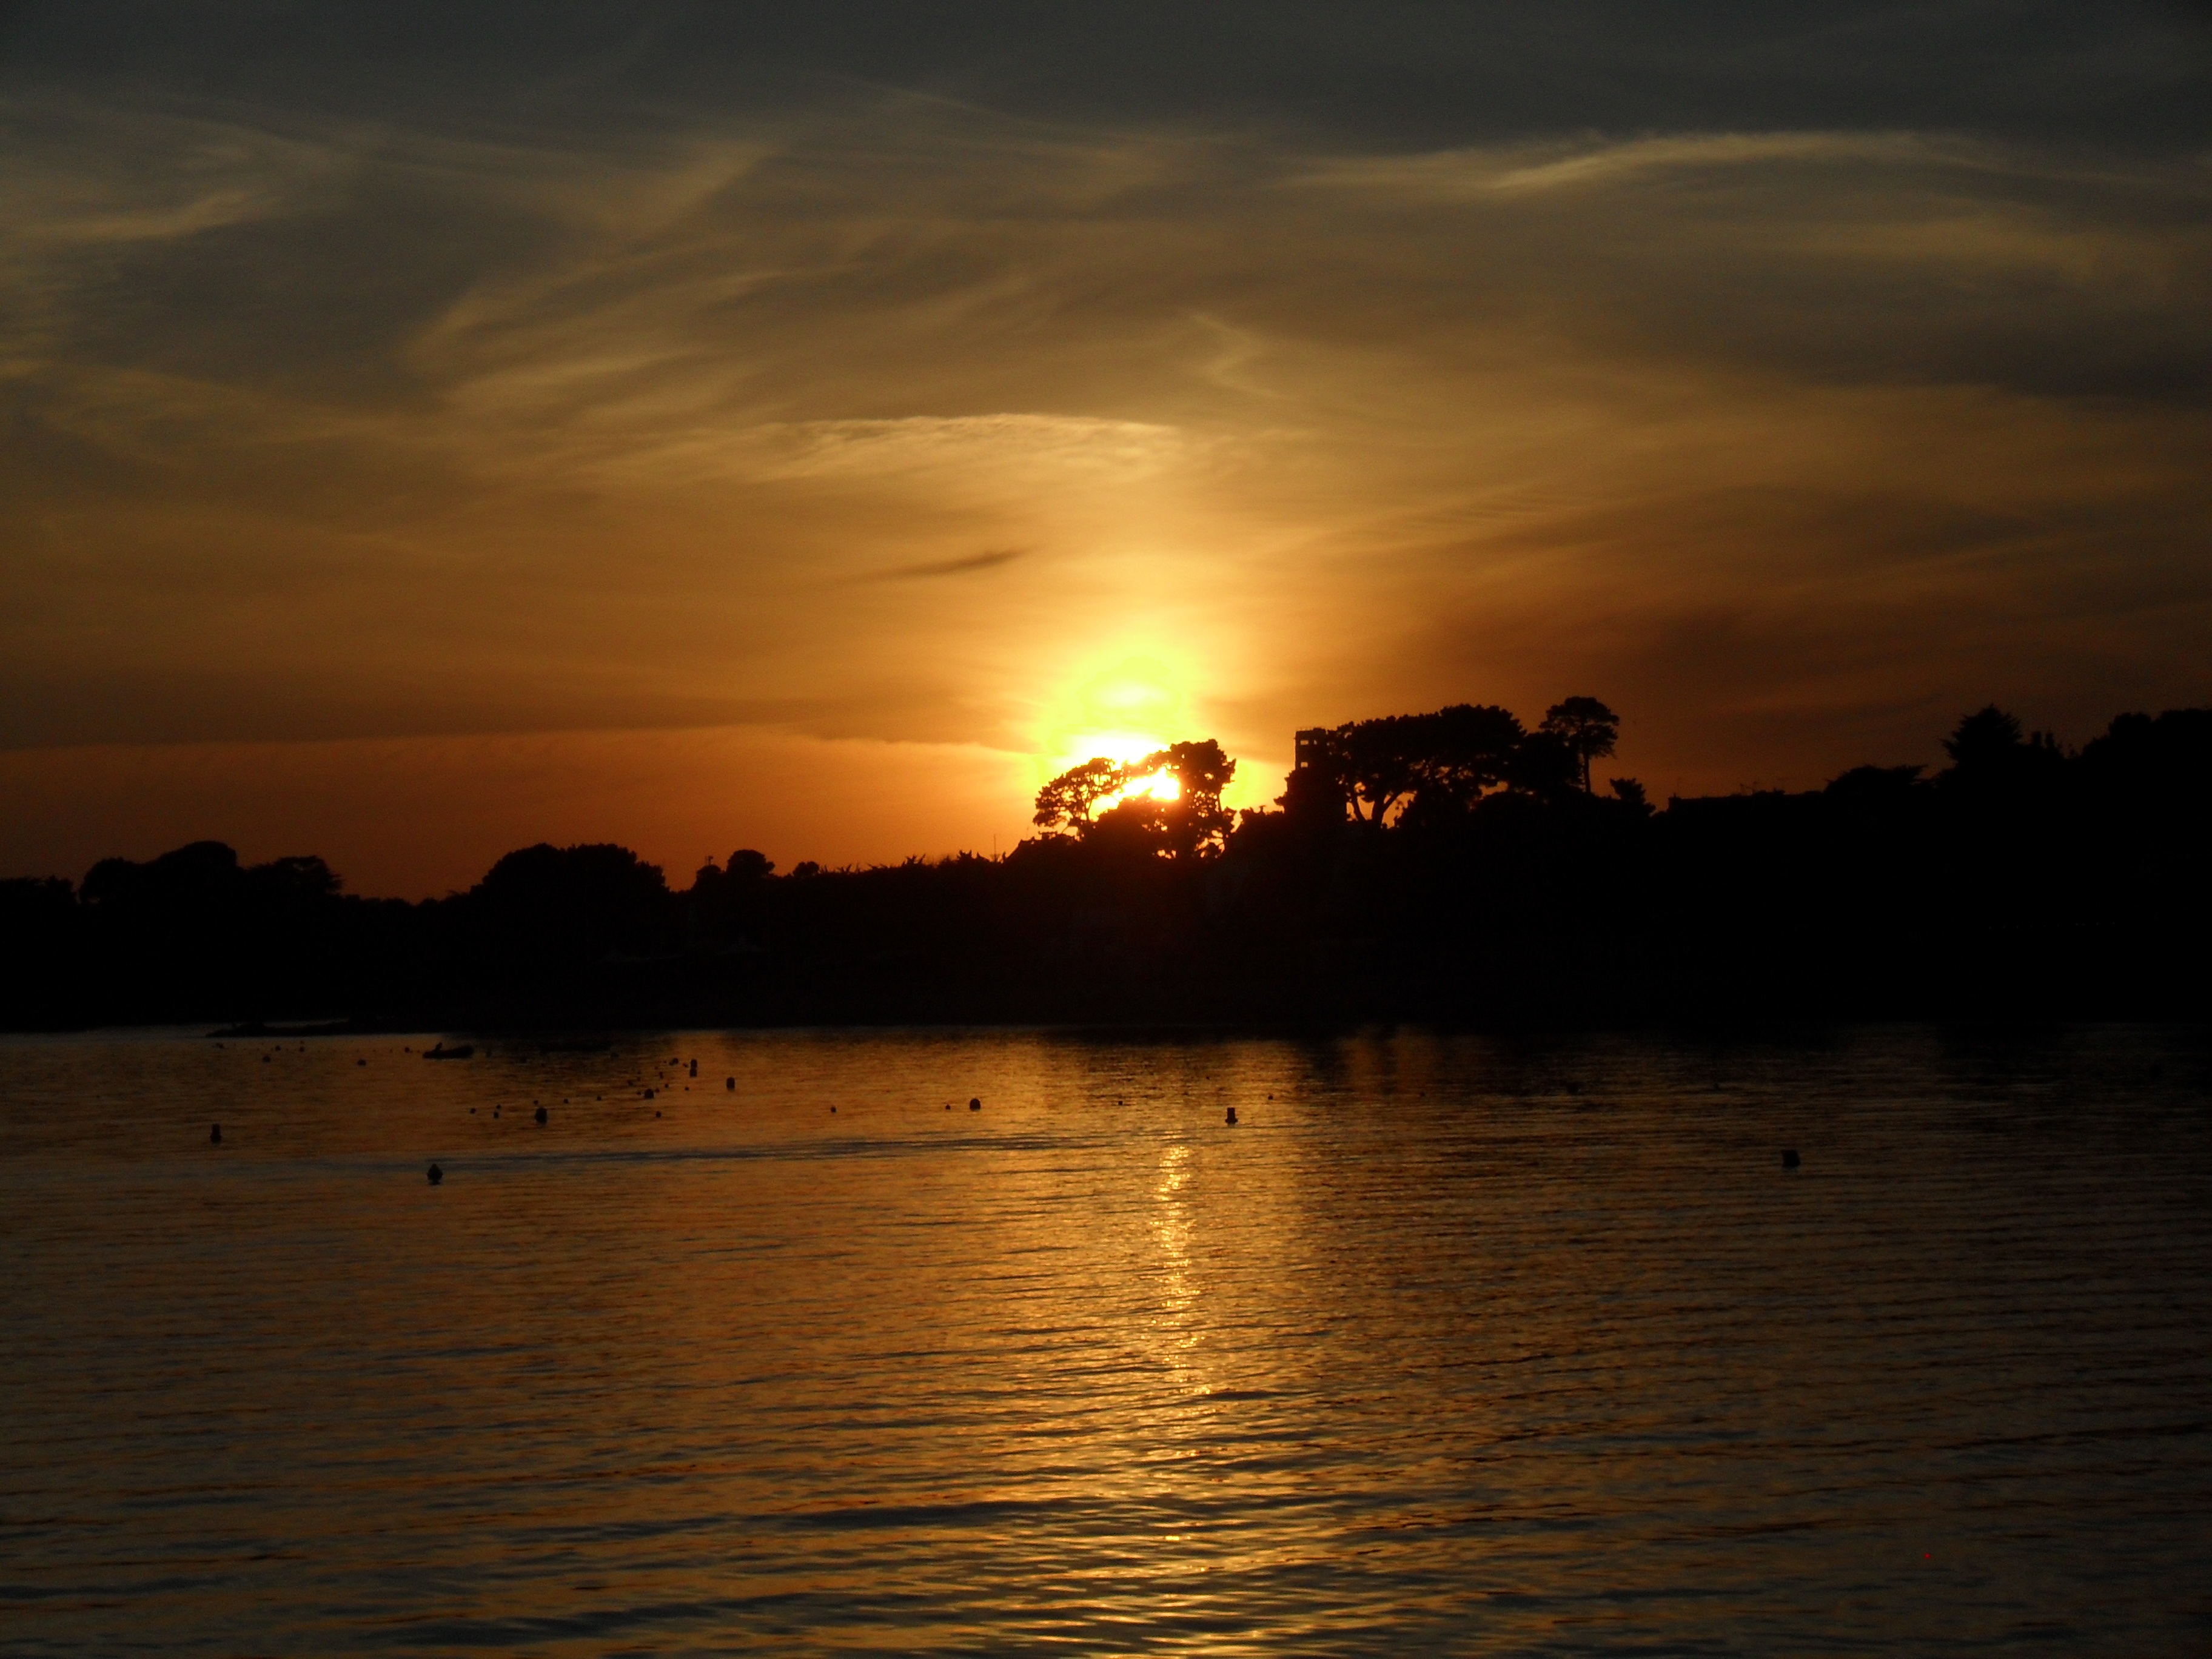
sea, horizon, cloud, sky, sun, sunrise, sunset, sunlight, morning, dawn, dusk, evening, reflection, trees, silhouettes, afterglow, evening sky